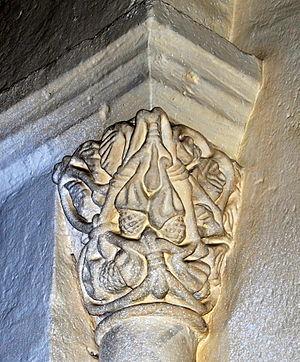
Chapiteaux de l'église Notre-Dame de Lestiac-sur-Garonne
L'église Notre-Dame est une église catholique située sur la commune de Lestiac-sur-Garonne, dans le département de la Gironde, en France.